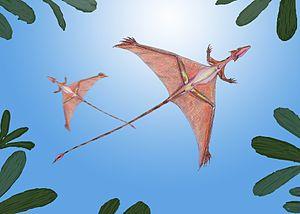
Sharovipteryx est un genre éteint singulier de sauropsides de l'ordre des Prolacertiformes qui vivait au milieu du Trias supérieur, il y a entre 230 et 225 millions d'années.
Les ptérosaures sont un ordre éteint de reptiles volants qui ont existé pendant presque toute la durée du Mésozoique : du Trias supérieur, il y a 230 millions d’années, jusqu'à la fin du Crétacé, il y a 66 Ma.